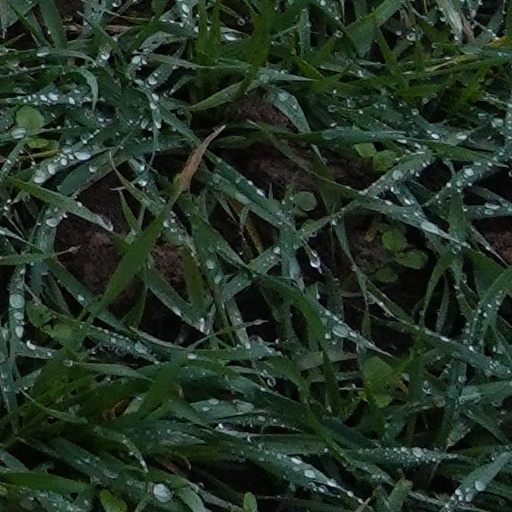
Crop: wheat